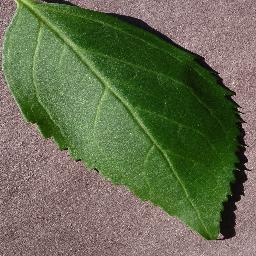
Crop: cherry
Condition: (including_sour)_healthy